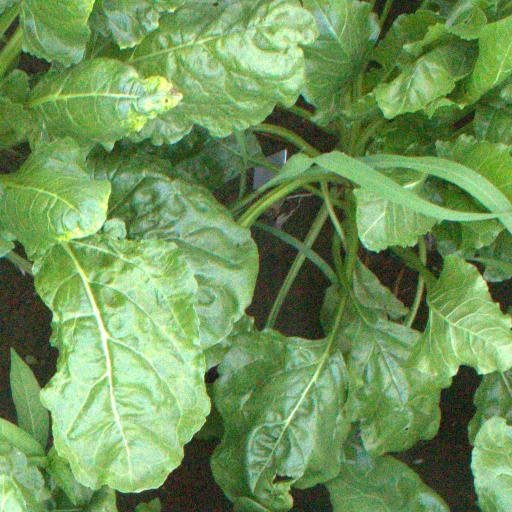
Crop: sugar beet